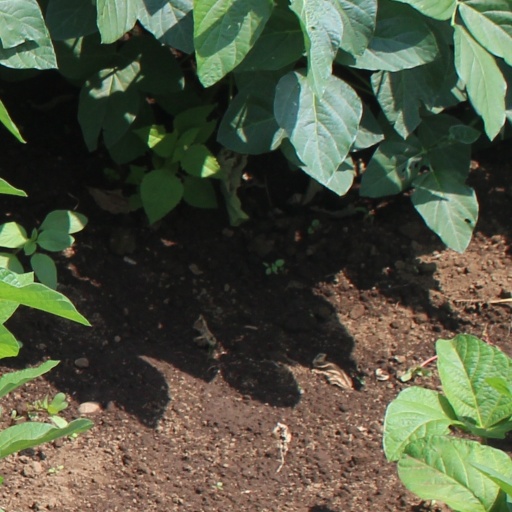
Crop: soybean